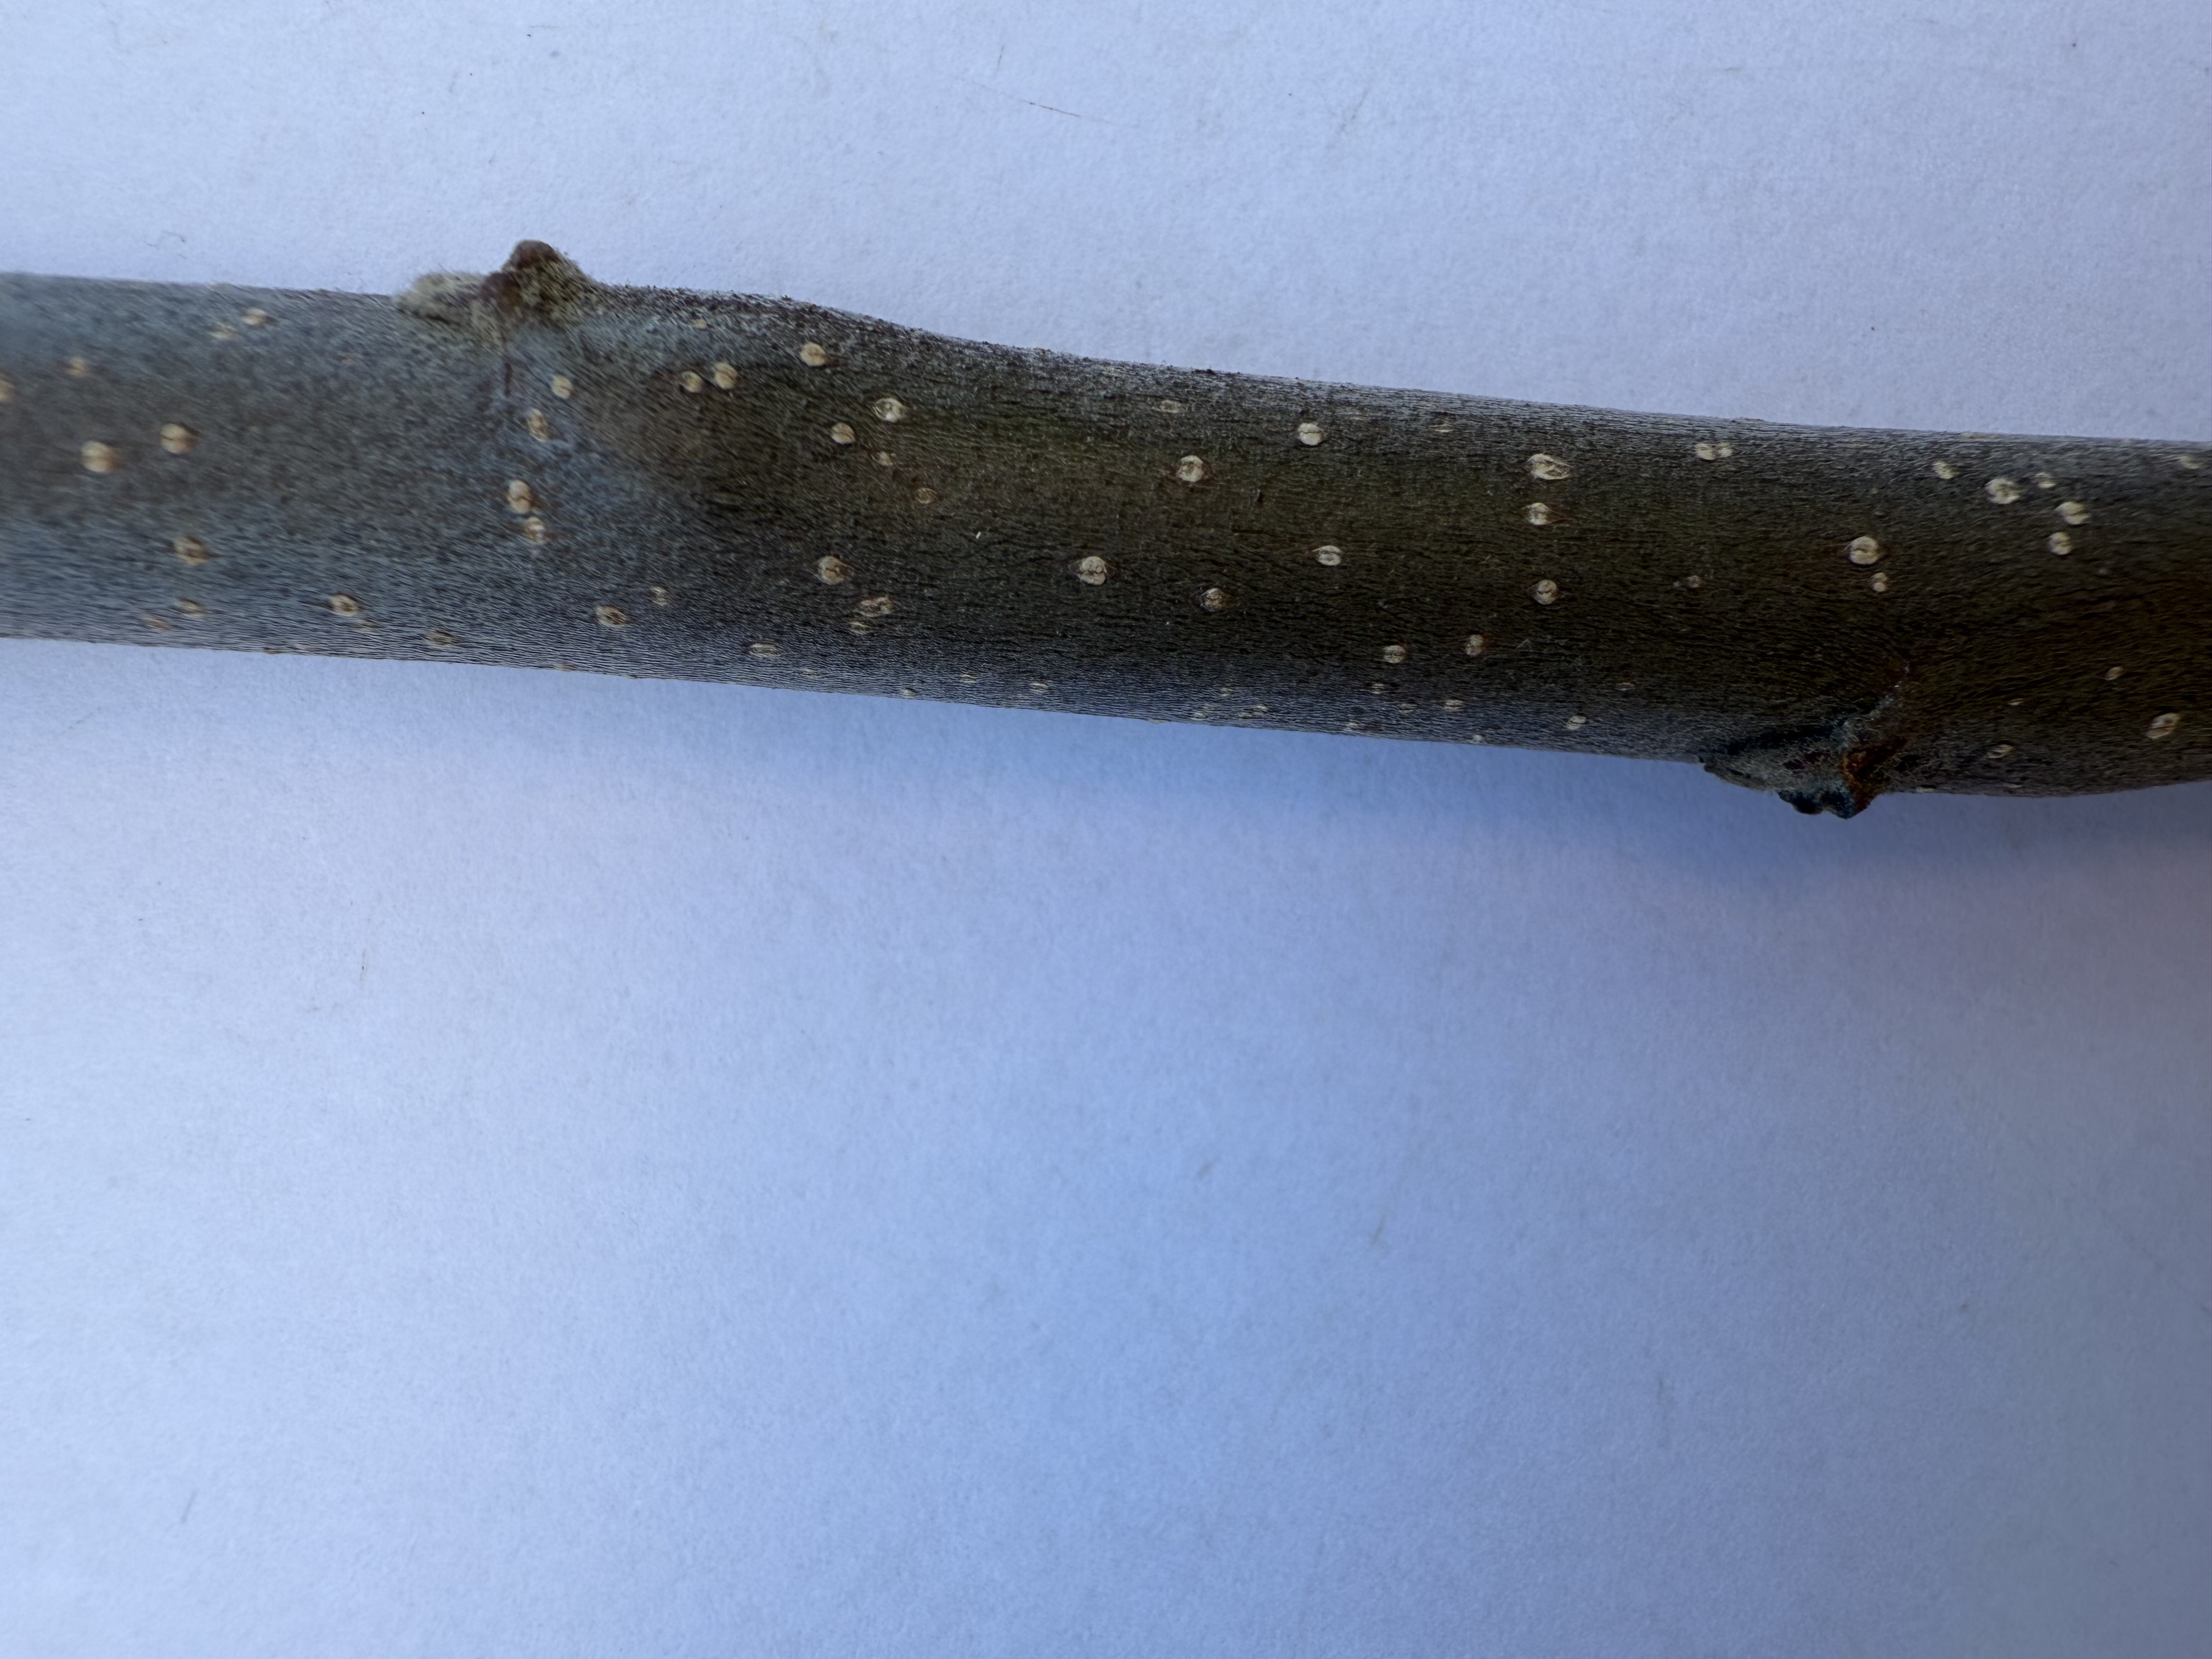
Variety: Golden Apple